Herbie Hewett

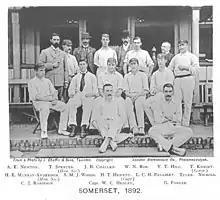
Hewett (seated, third from the left) with the Somerset team of 1892

Hewett led his side in their first County Championship match starting on 18 May 1891. Although the club had played first-class cricket a few years earlier, the championship had only been formed the previous season. Their debut in the competition was interrupted by rain and finished a draw; Hewett top-scored in Somerset's only innings with 31. Somerset's next match was against reigning county champions Surrey. Lionel Palairet, Bill Roe and Sammy Woods were all missing for various reasons, leaving Hewett with a depleted side and only two real bowlers; Ted Tyler and George Nichols. Surrey reached 449, and then bowled Somerset out twice, for 37 in each innings. When Surrey travelled to Taunton later that season, most likely expecting an easy win to secure a second consecutive championship, Hewett top-scored for his team with 55 in the first-innings as Somerset reached 194. Woods, Nichols and Tyler then secured a 40 run first-innings lead for the home side who added another 331 runs in their second-innings, Hewett contributing 42. The same trio of Somerset bowlers proceeded to bowl the champions out for a second time, the final wicket falling two minutes from the close of play, and their team recorded a 130-run victory. Hewett had a quiet season with the bat, in addition to his 55 against Surrey he passed 50 on only one other occasion; against Middlesex two weeks later. He totalled 514 runs during the season at an average of 19.76; his lowest average when playing eight or more innings in a season.